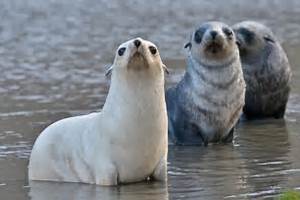
Label: squirrel